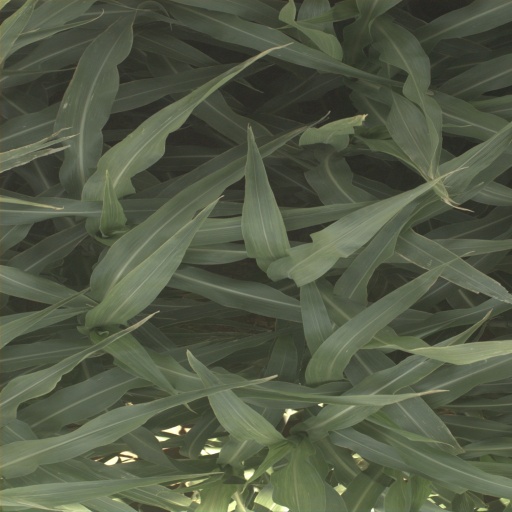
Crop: sorghum